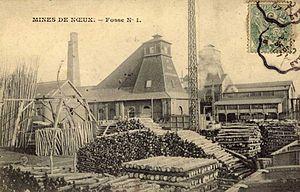
Fosse n° 1 - 1 bis de la Compagnie des mines de Nœux, Nœux-les-Mines, Pas-de-Calais, Nord-Pas-de-Calais, France.
La Compagnie des mines de Nœux est une compagnie minière dépendant de la Compagnie des mines de Vicoigne qui exploitait la houille dans le Bassin minier du Nord-Pas-de-Calais, grâce à des puits établis à Nœux-les-Mines, Hersin-Coupigny, Barlin, Labourse, Verquin, et dans une moindre mesure, Bouvigny-Boyeffles, Fouquières-lès-Béthune et Béthune. Des puits ont même été tentés sans succès à Ruitz et à Houchain.